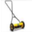
Label: lawn_mower